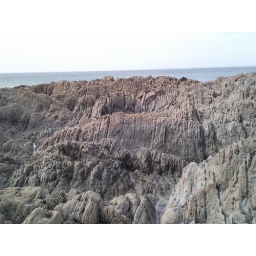
The whole coast in this area is like this... masses of strange rock formations and lovely golden sands.... heaven!